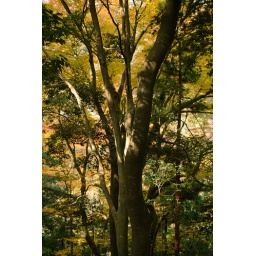
a tree in the forest